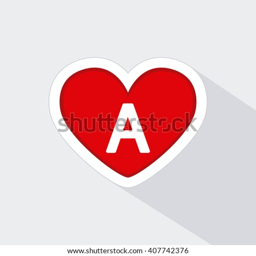
isolated heart icon with a type of blood on a white background